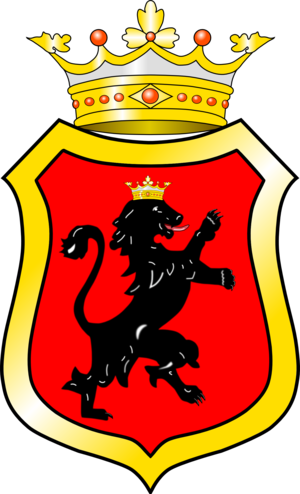
Papenburg
Coat of arms of Papenburg
Papenburg er en tysk by beliggende ved floden Ems i Landkreis Emsland, i den sydvestlige del af delstaten Niedersachsen. Ved udgangen af 2015 havde byen 36.690 indbyggere.